Mahanayak (novel)

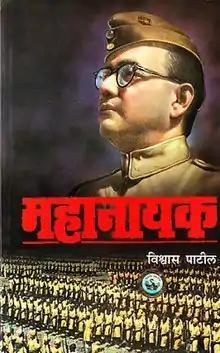

Mahanayak is a Marathi historical novel on the life of Subhas Chandra Bose, written by prominent Marathi author Vishvas Patil. This novel is translated into many other Indian and foreign languages.